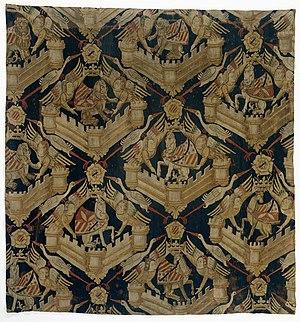
Tapisserie aux armes de Rogier de Beaufort, Turenne et Comminges, 2e moitié du XIVe siècle, conservée au Rijksmuseum. Réalisée pour Guillaume III Roger, vicomte de Beaufort et son épouse Aliénor de Comminges
Les tapisseries aux armes de Beaufort, Turenne et Comminges sont considérés comme le plus ancien ensemble de tapisseries armoriées à avoir été conservé. Cet ensemble a été créé dans la seconde moitié du XIVᵉ siècle pour Guillaume III Roger de Beaufort, vicomte de Turenne et son épouse Aliénor de Comminges, mariés en 1349. De dix à quatorze fragments provenant de cet ensemble sont aujourd'hui dispersés dans diverses collections publiques et privées, notamment le Metropolitan Museum of Art et la Collection Burrell.
Guillaume III Roger de Beaufort, vicomte de Turenne, fils de Marie de Chambon et de Guillaume II Roger, vicomte de Lamothe, comte de Beaufort et d’Alès, était le neveu de Clément VI et le frère de Grégoire XI, deux des plus illustres papes d’Avignon.
Aliénor de Comminges, fille de Bernard VIII, comte de Comminges et de Mathe de l’Isle-Jourdain. Elle était vicomtesse de Turenne, dame de Meyrargues, épouse de Guillaume III Roger de Beaufort, neveu de Clément VI et frère de Grégoire XI, mère de Raymond VIII de Turenne.